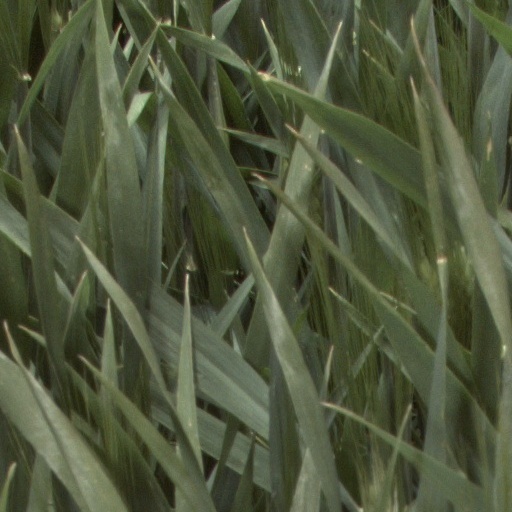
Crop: wheat